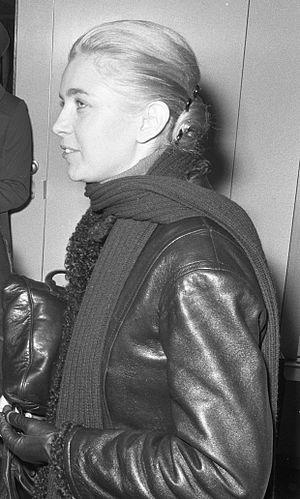
Claudine Lucie Pauline Huzé, dite Marie Dubois, est une actrice française née le 12 janvier 1937 à Paris et morte le 15 octobre 2014 à Lescar.
La Grande Vadrouille est un film franco-britannique réalisé par Gérard Oury, sorti en 1966.